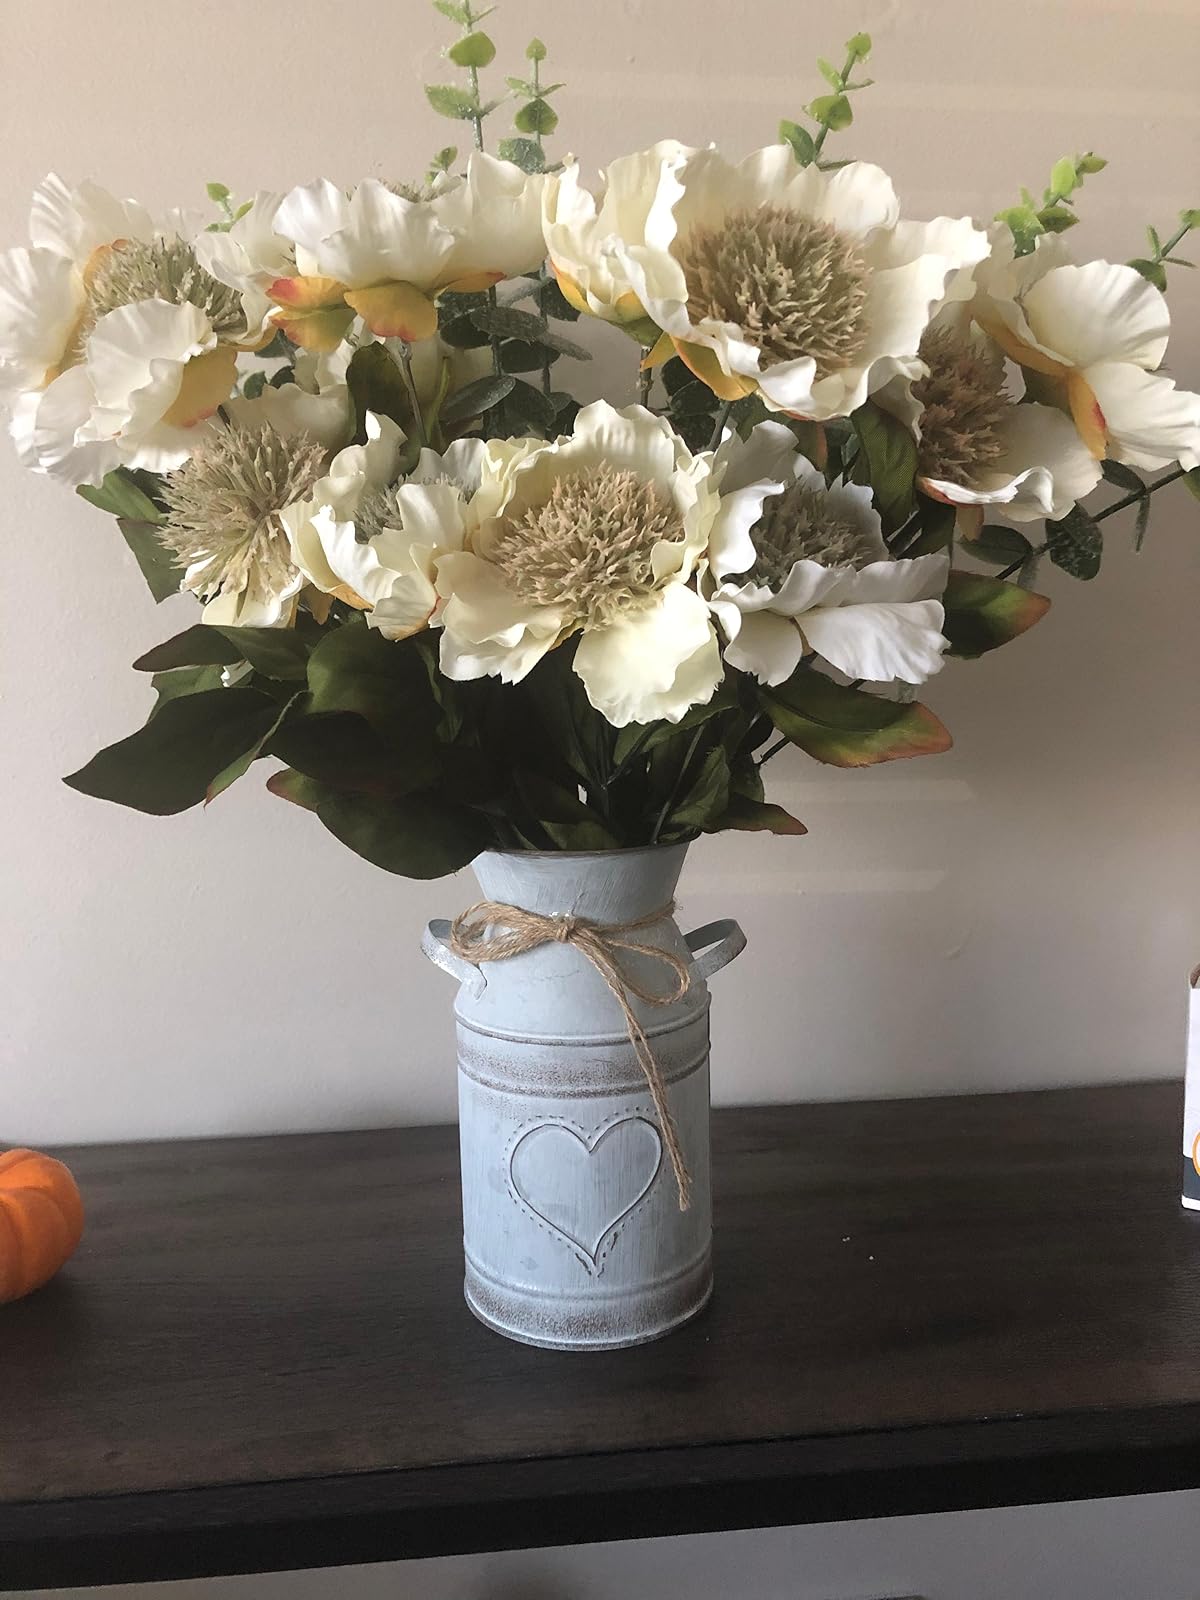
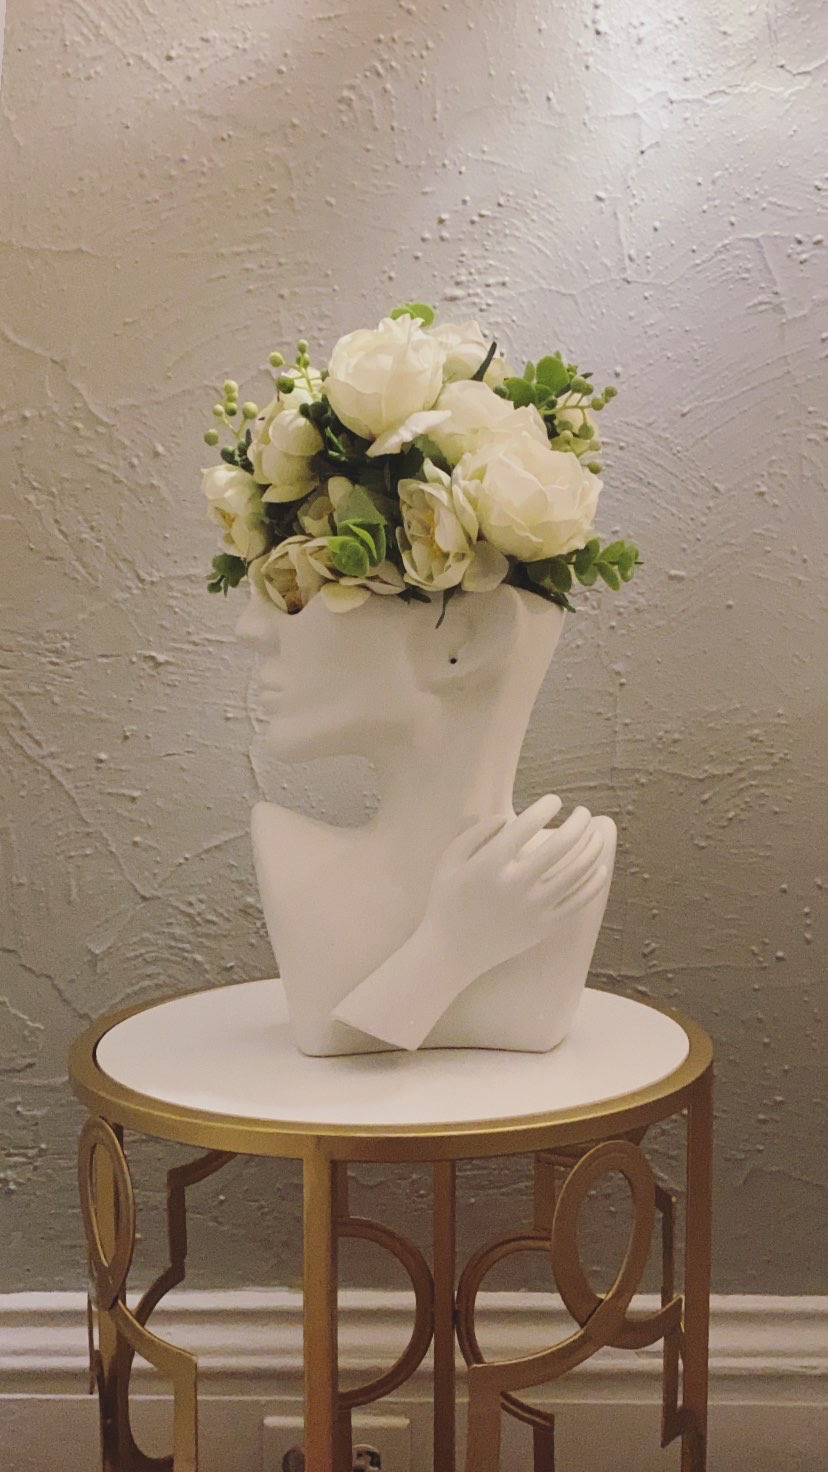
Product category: vase
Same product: no